Mya Sein

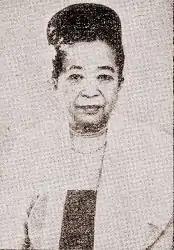

Daw Mya Sein (13 October 1904 – 10 November 1988) was a Burmese writer, educator and historian. She led the , served as a representative of Asia for the League of Nations in 1931, and as a representative at the Geneva Women's Conference; she was recommended for roundtable attendance by the British government and by several international women's organizations.